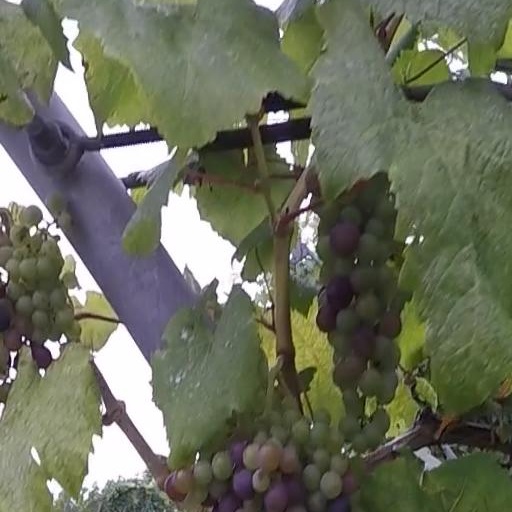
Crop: grape